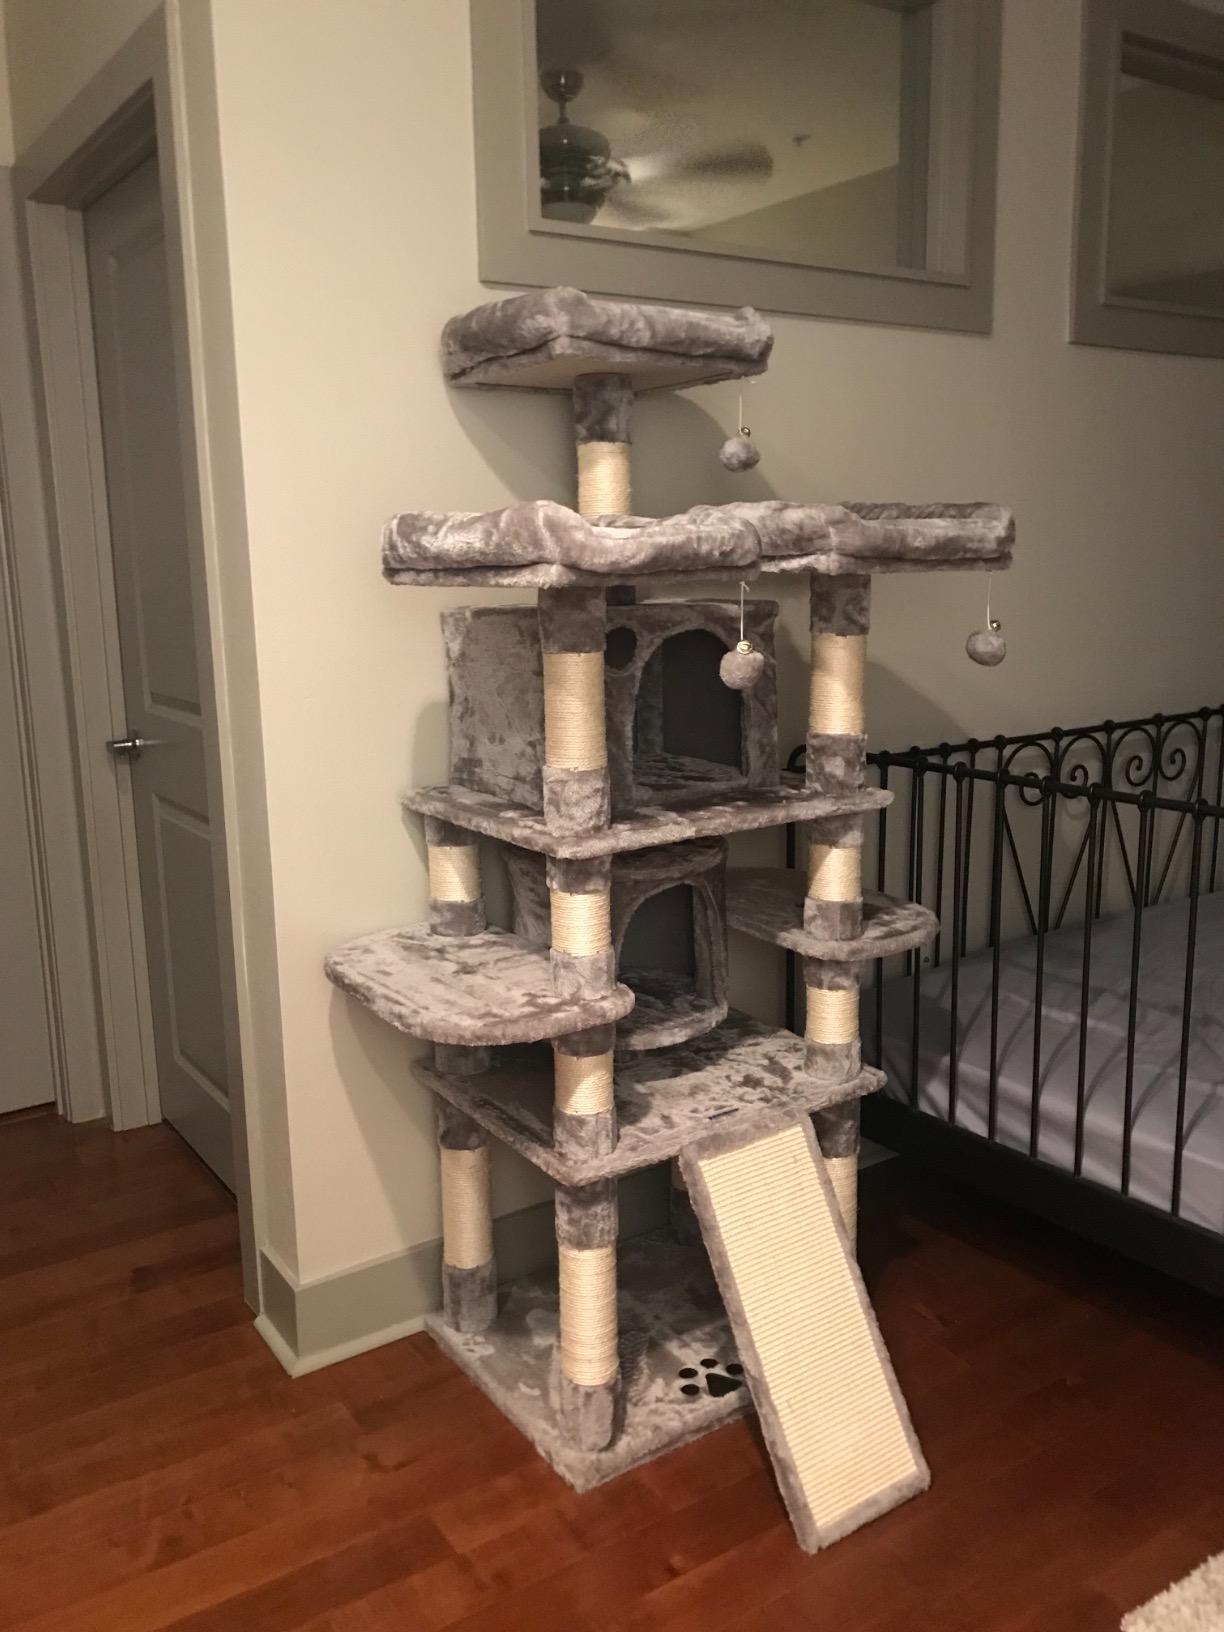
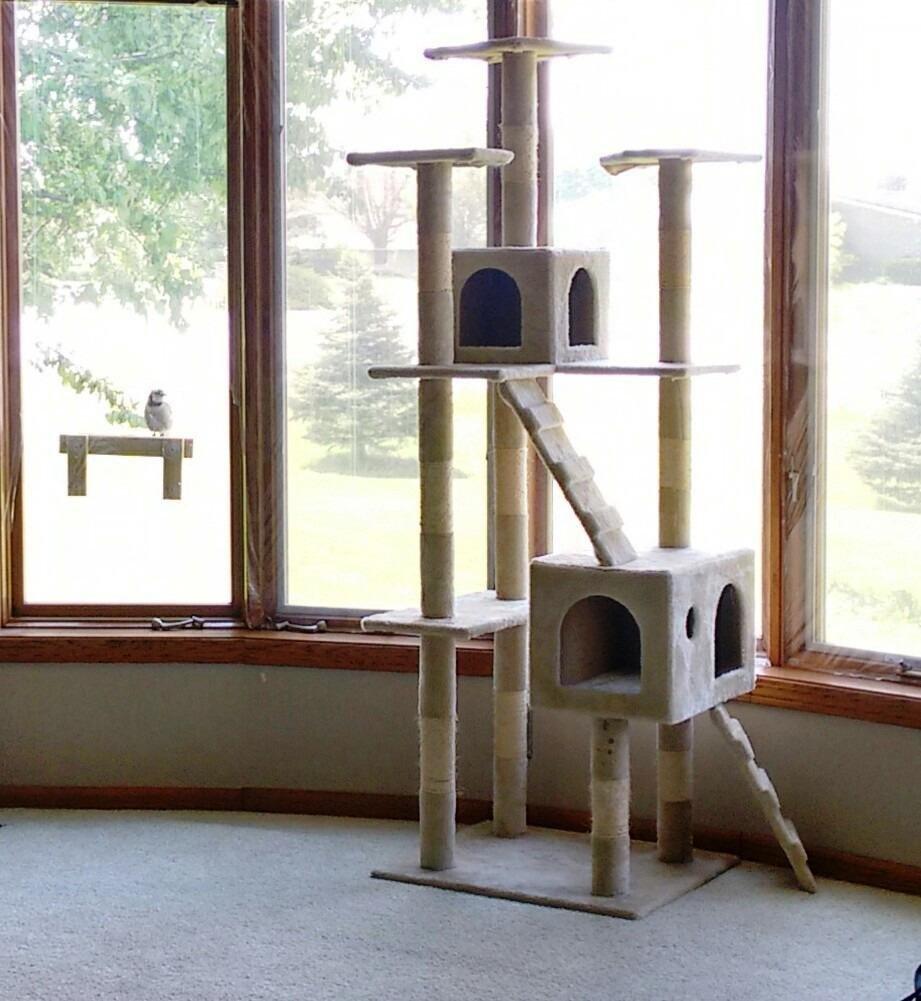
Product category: items_cat tree
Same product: no